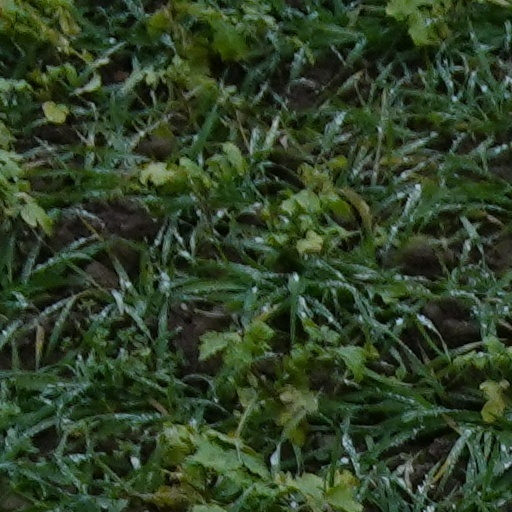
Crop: wheat